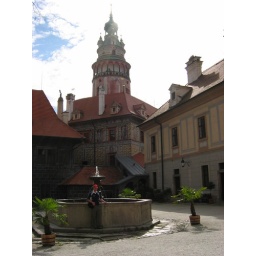
The fountain, and Darren, in the inner courtyard. The overexposed pink tower silently judges from above.